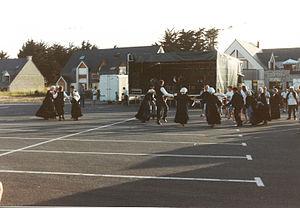
Fête de la Saint-Jean en Bretagne
La fête de la Saint-Jean d'été, traditionnellement accompagnée de grands feux de joie, est la fête de Jean le Baptiste, le 24 juin.